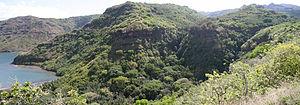
Vue de la vallée et de la baie de Hakapaa, à Nuku Hiva, îles Marquises, Polynésie Française.